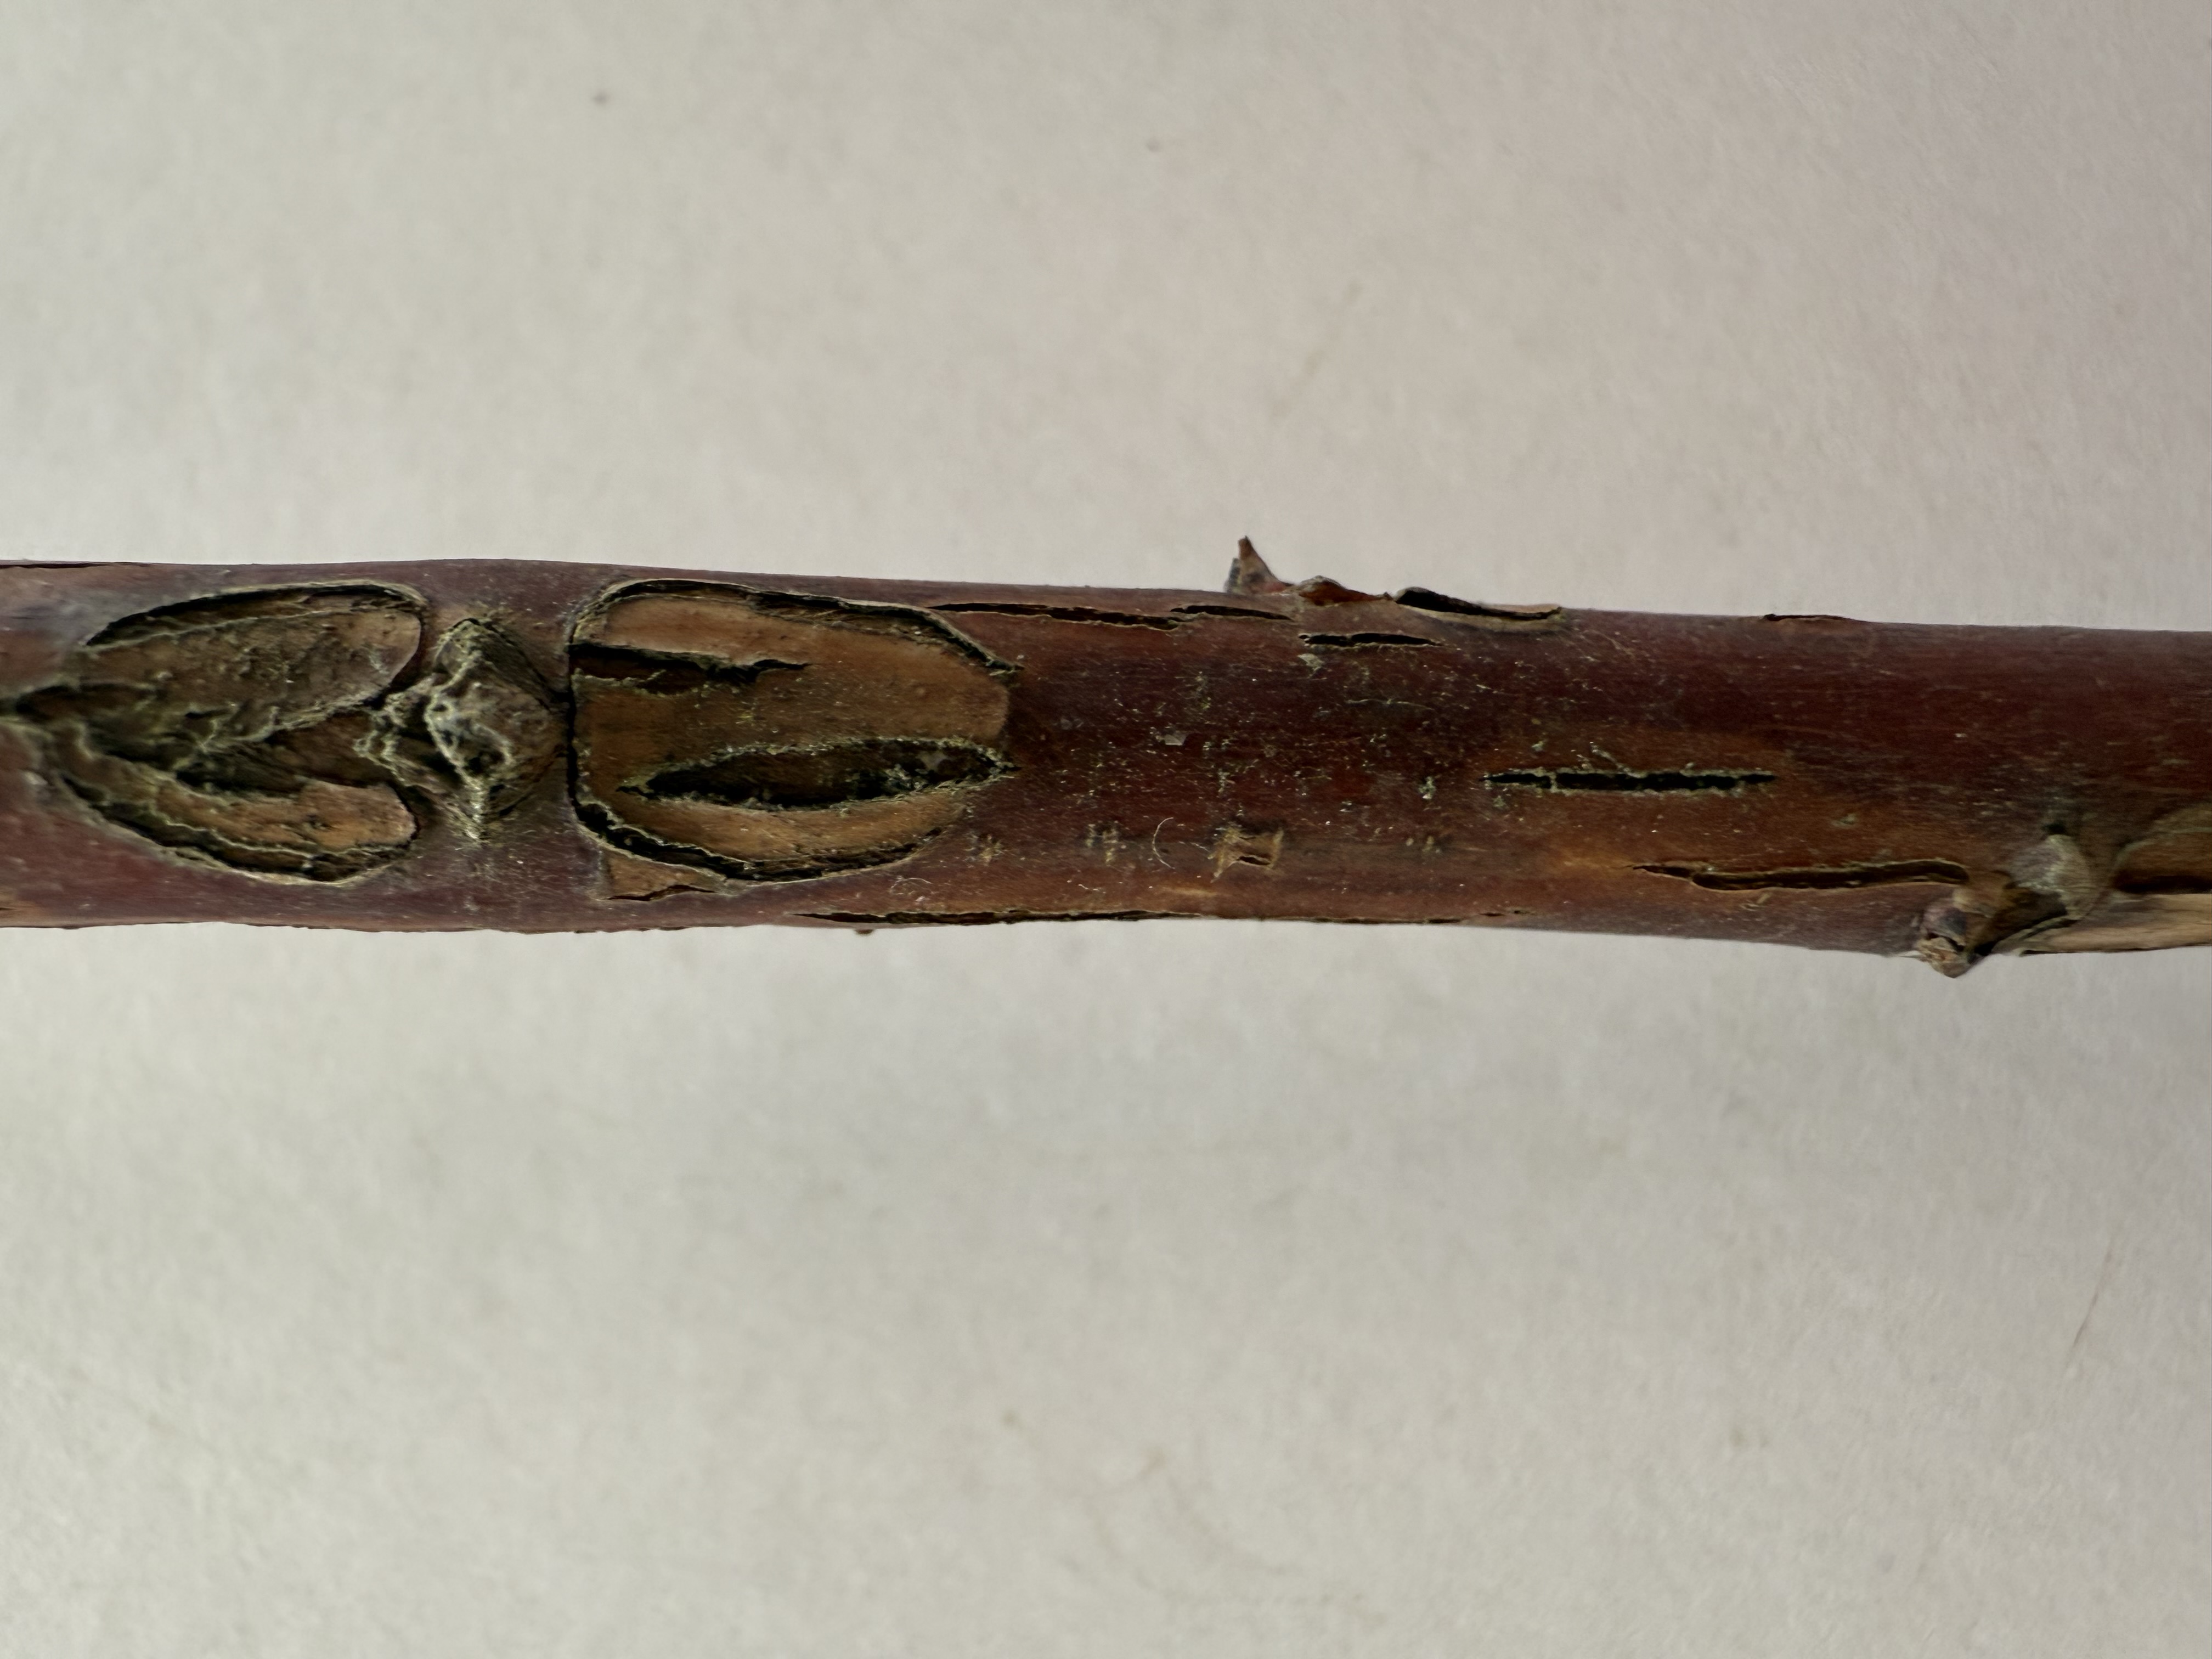
Variety: Strawberry Tree